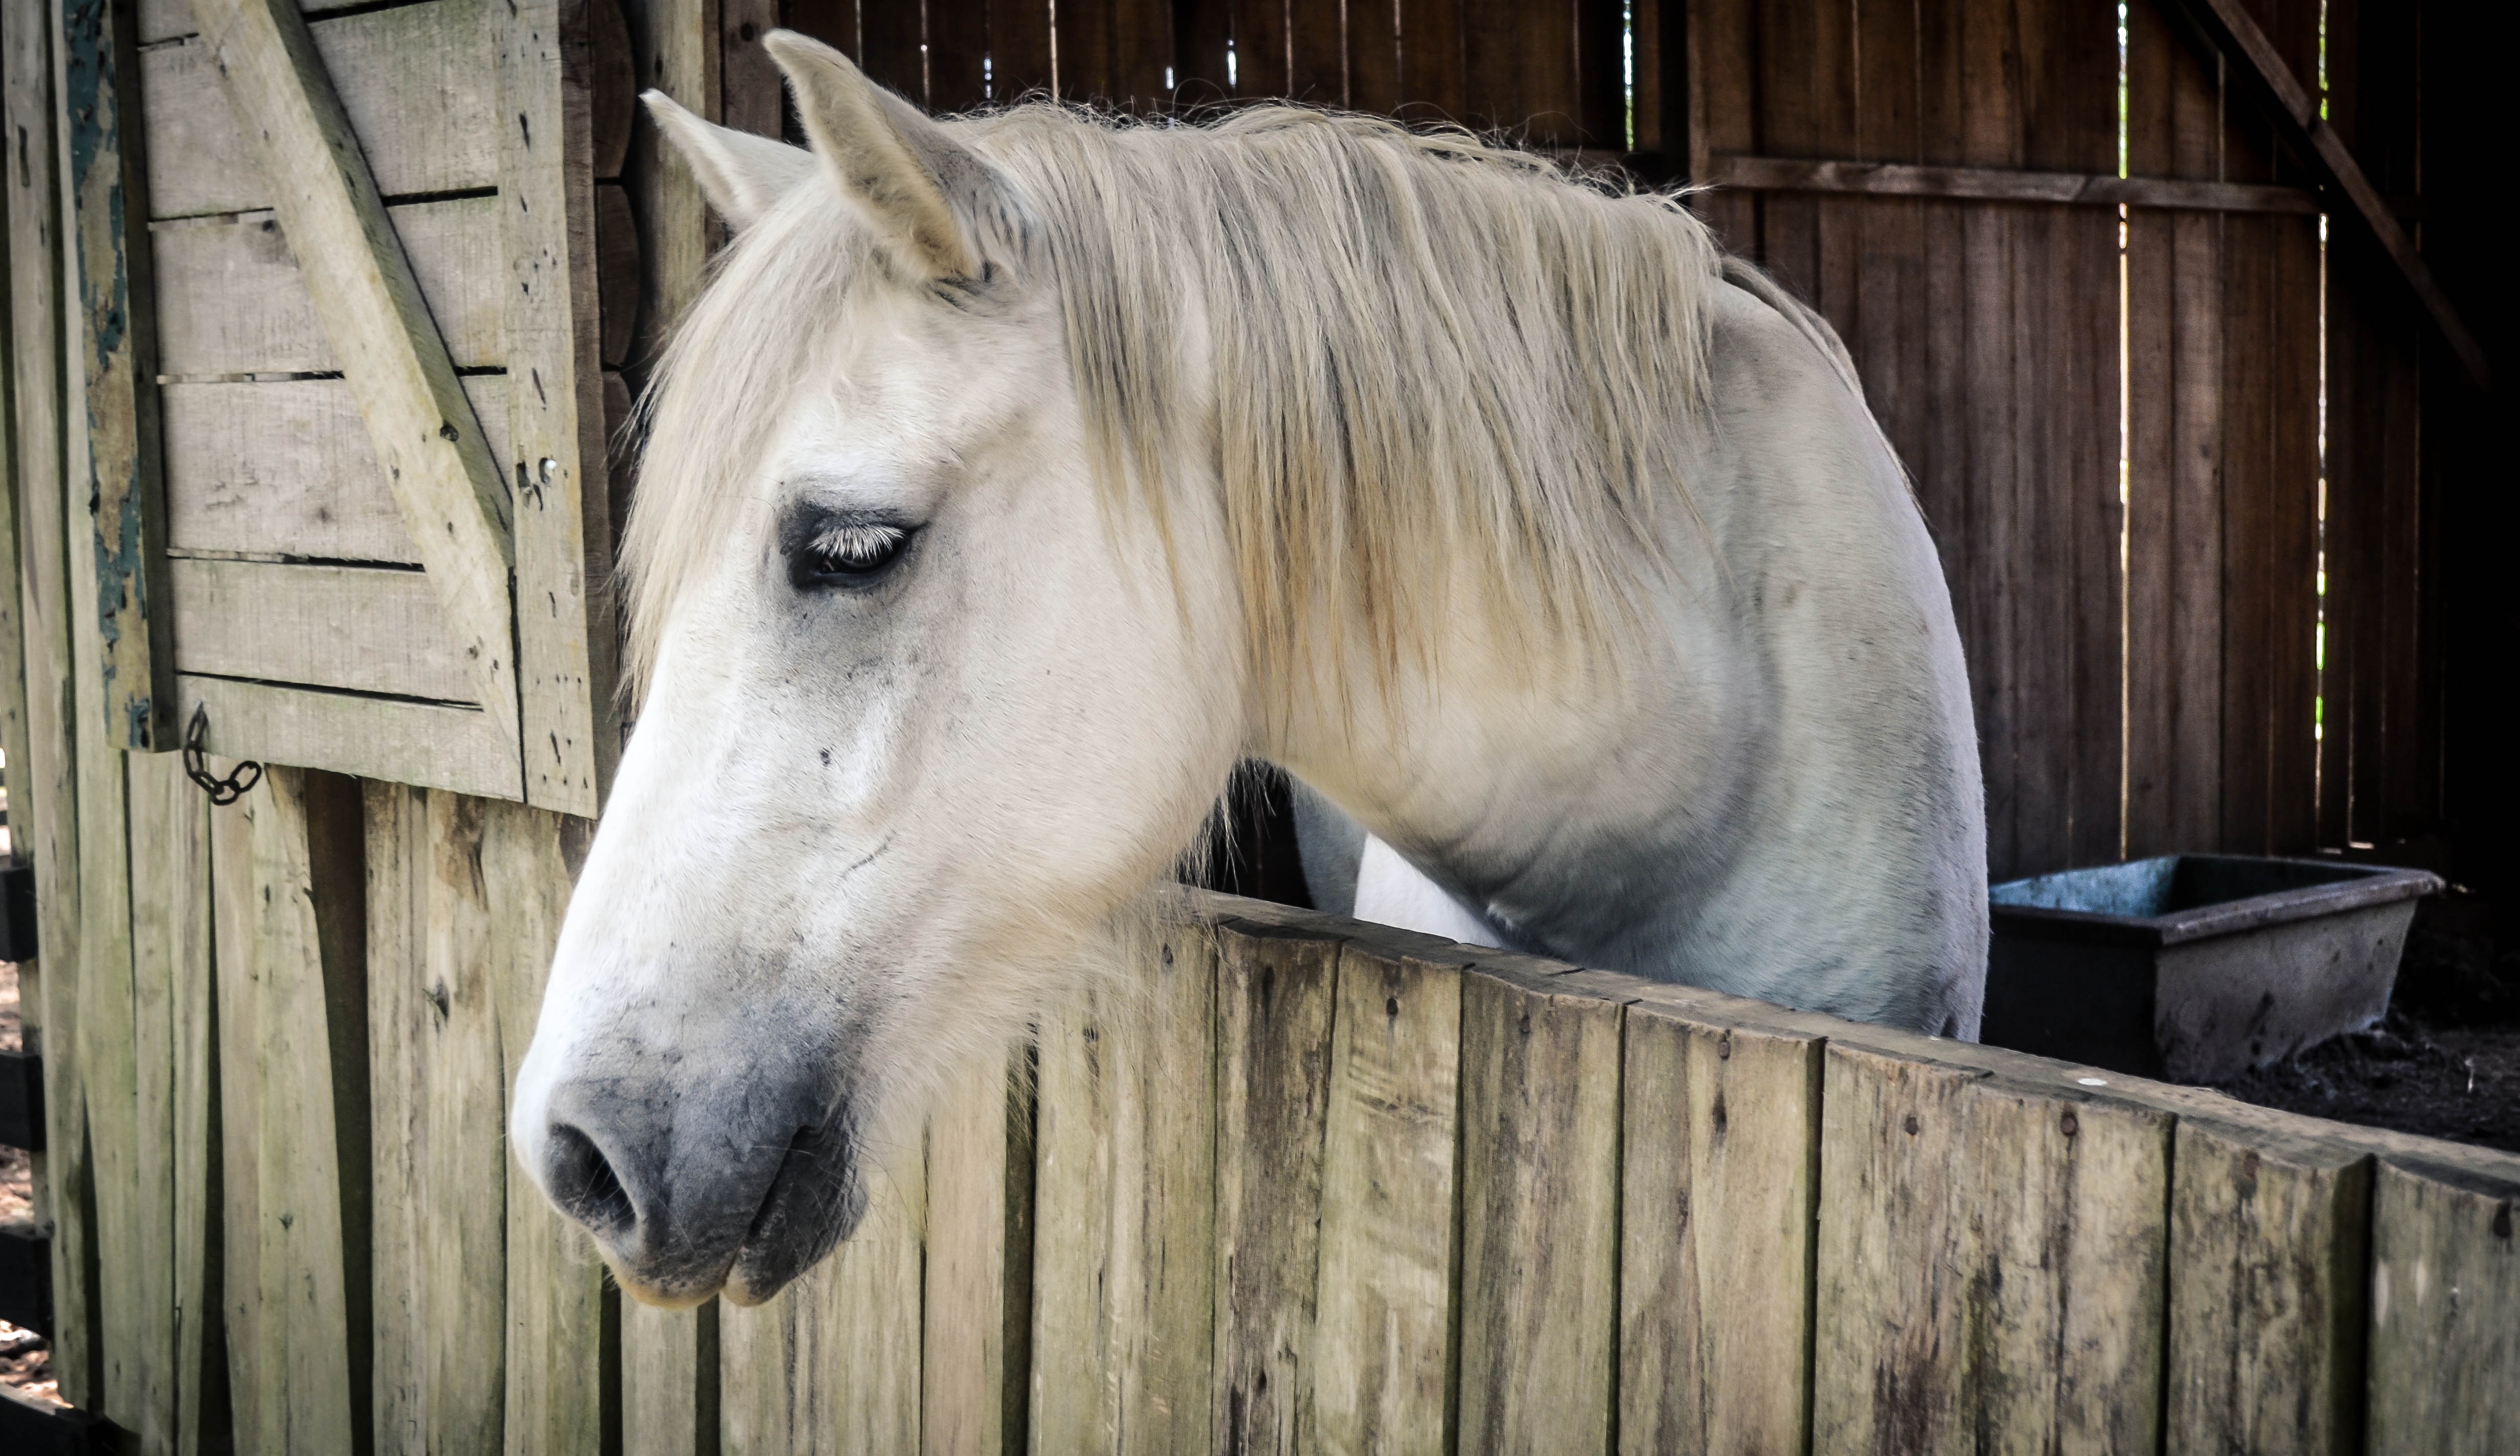
white, farm, barn, animal, rural, horse, mammal, stallion, mane, place, animals, vertebrate, mare, roca, animal world, pack animal, redneck, horse like mammal, mustang horse